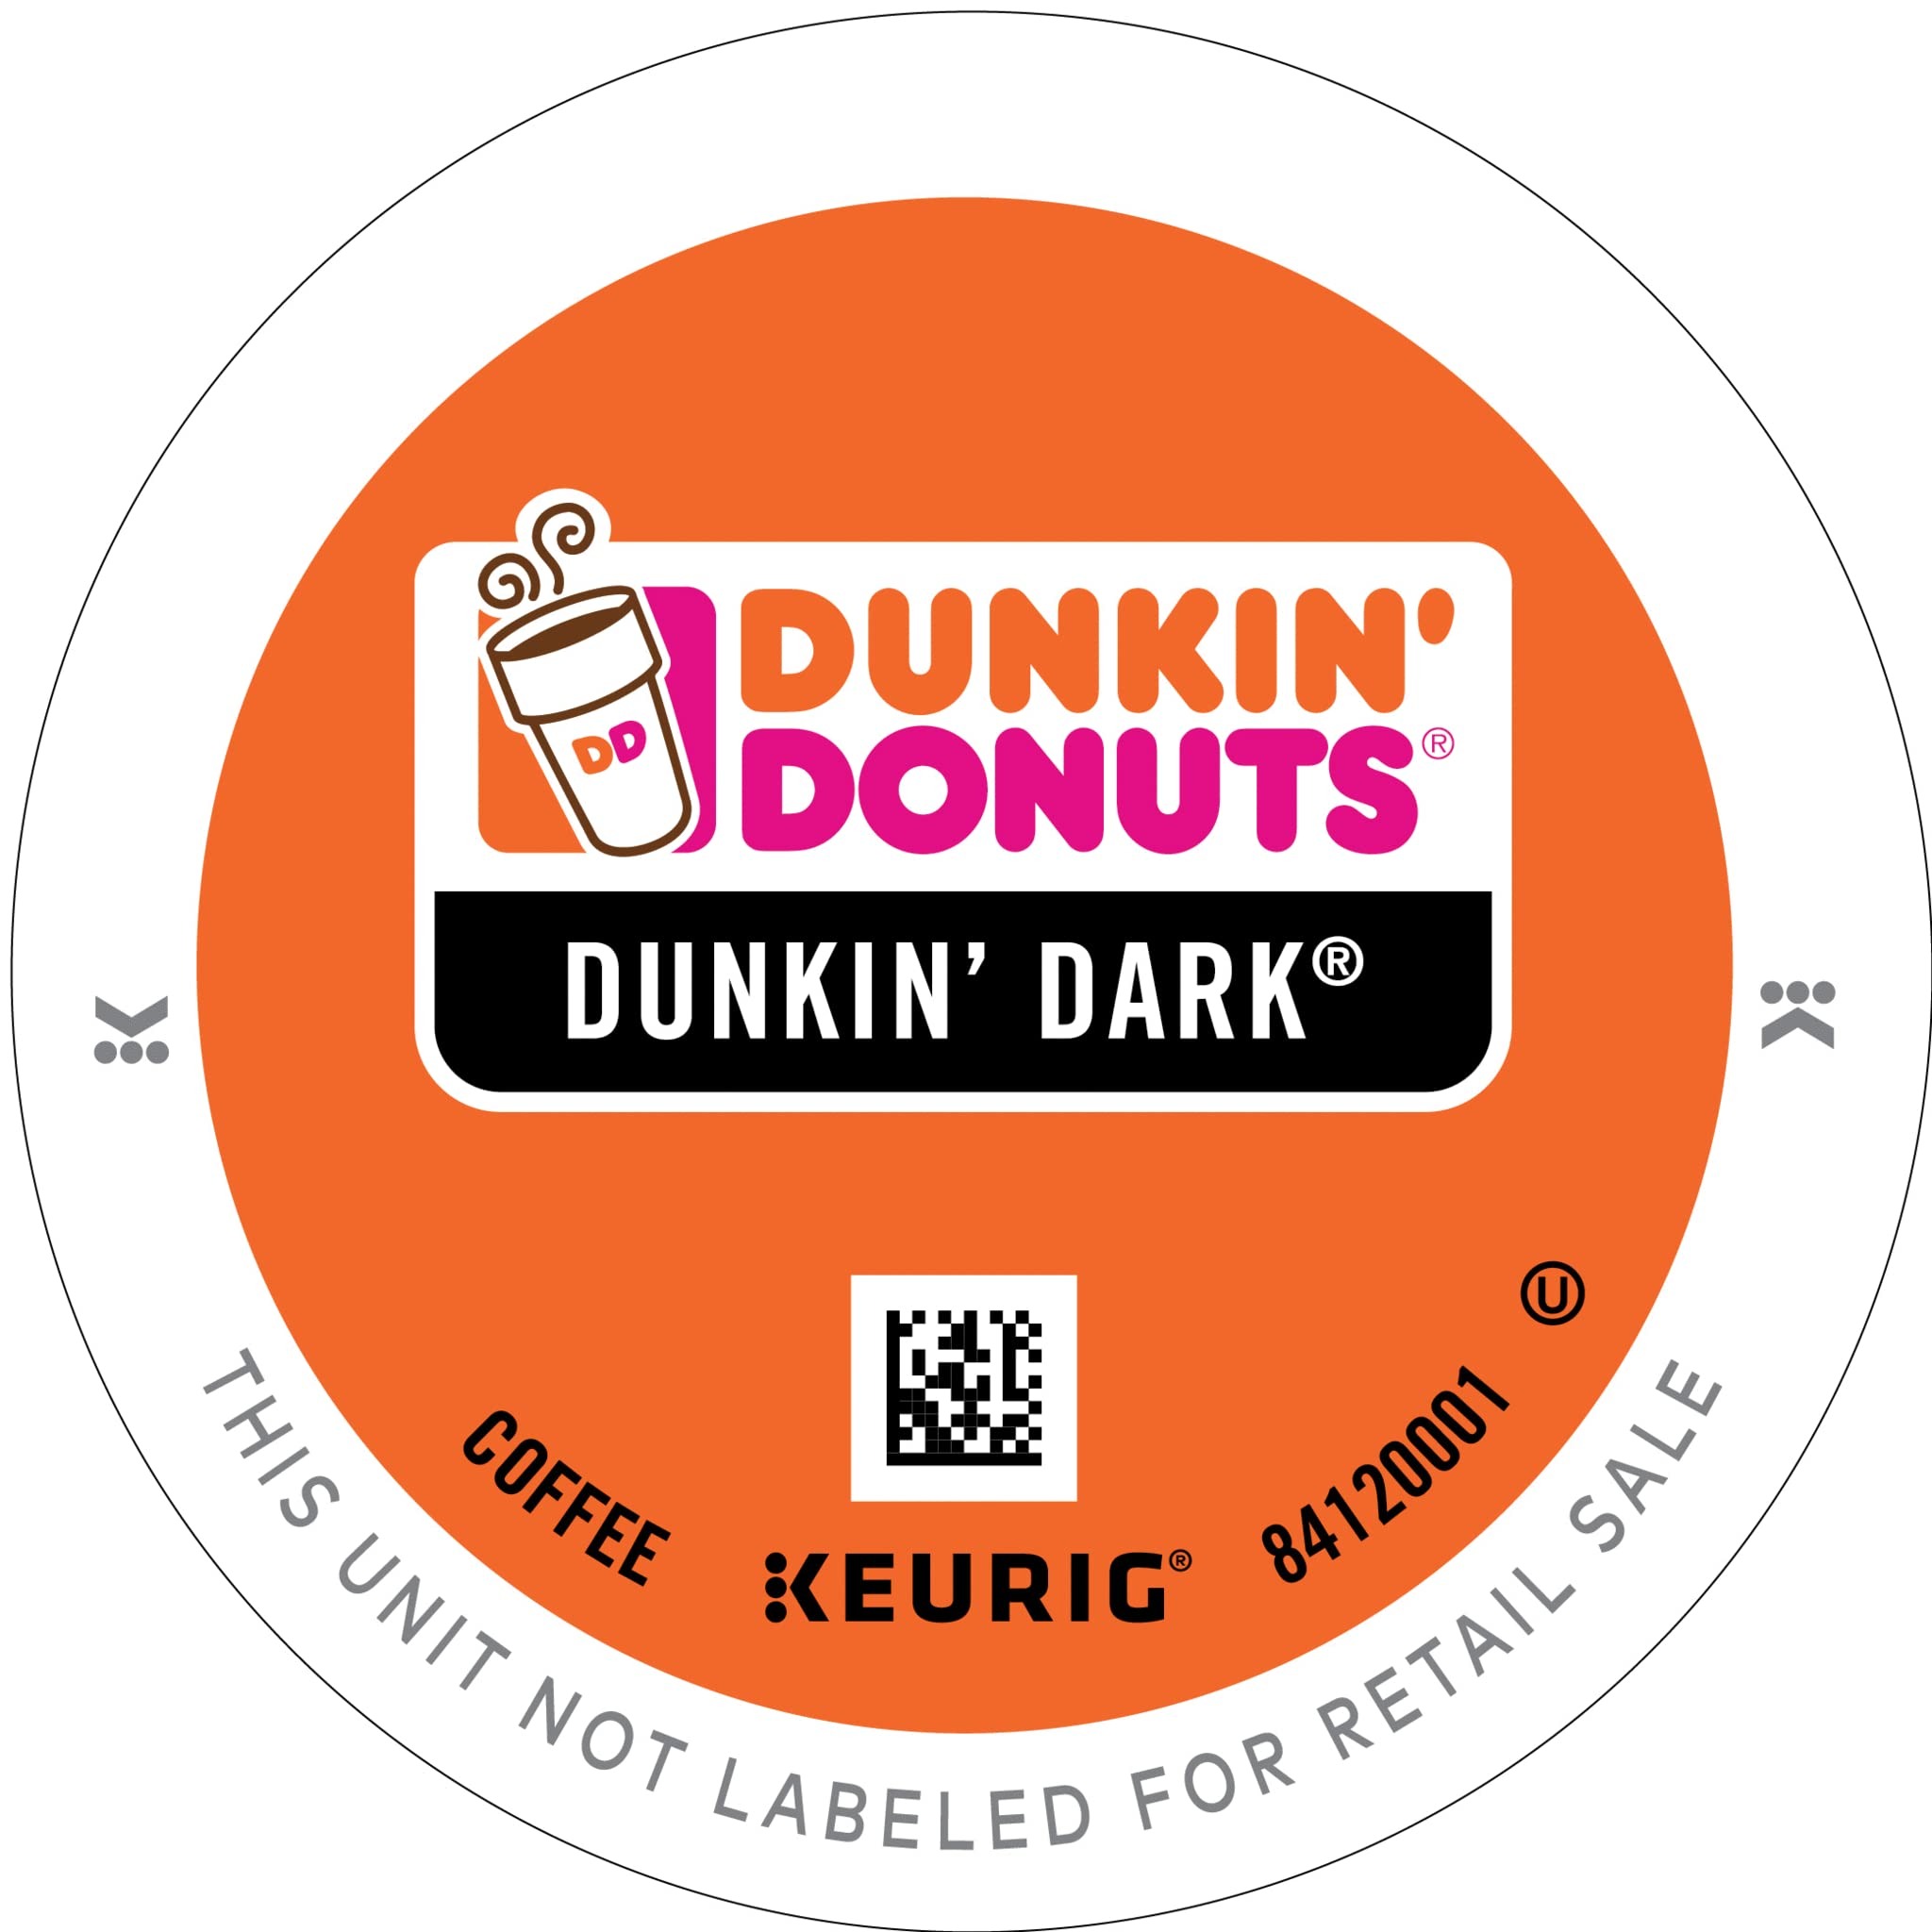
Item Name: Dunkin Donuts Dark Roast (Midnight) Coffee K-Cups For Keurig K Cup Brewers (32) - Packaging May Vary
Bullet Point 1: Includes Dunkin Donuts Dark Roast (Midnight) Coffee K-Cups For Keurig K Cup Brewers (32) - Packaging May Vary
Bullet Point 2: Dunkin' Dark and Dunkin' Midnight are the same Dark roast that you've always enjoyed! Bold, rich taste with the signature smoothness of Dunkin' Donuts coffee
Bullet Point 3: Dark Roast, Caffeinated (maybe labelled as Midnight)
Bullet Point 4: Orthodox Union Kosher
Bullet Point 5: PLEASE NOTE THE PACKAGING CHANGE: DUE TO A RECENT PACKAGING CHANGE, THE GRAPHICAL DESIGN OF THE K-CUP LIDS MAY VARY SLIGHTLY FROM IMAGE. THE PRODUCT INGREDIENTS, ROAST, AMOUNT OF GRINDS, ETC. HAVE NOT CHANGED AND ARE EXACTLY THE SAME AS THIS PRODUCT HAS ALWAYS BEEN.
Product Description: Includes Dunkin Donuts Dark Roast (Midnight) Coffee K-Cups For Keurig K Cup Brewers (32) - Packaging May Vary. Dunkin' Dark and Dunkin' Midnight are the same Dark roast that you've always enjoyed!<p>PLEASE NOTE THE PACKAGING CHANGE: DUE TO A RECENT PACKAGING CHANGE, THE GRAPHICAL DESIGN OF THE K-CUP LIDS MAY VARY SLIGHTLY FROM IMAGE. THE PRODUCT INGREDIENTS, ROAST, AMOUNT OF GRINDS, ETC. HAVE NOT CHANGED AND ARE EXACTLY THE SAME AS THIS PRODUCT HAS ALWAYS BEEN.</p>
Value: 32.0
Unit: Count

Price: 16.99